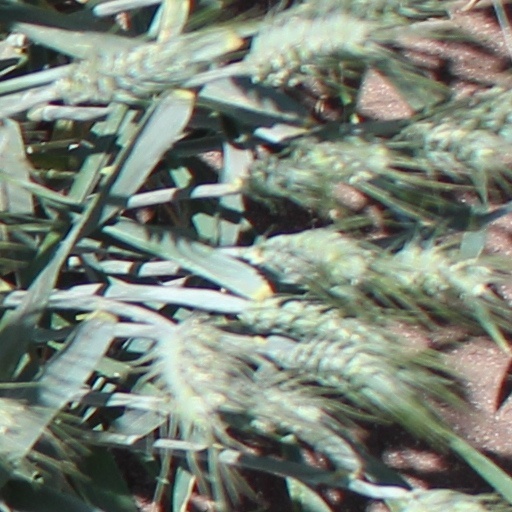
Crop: wheat